Charlie (skeleton)

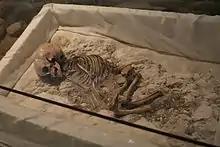
Charlie

Charlie is the name given to a Neolithic skeleton of a three-year-old child found near the ancient stone circle of Avebury, Wiltshire, England. Charlie was excavated from Windmill Hill, Avebury in the 1920s and is currently on display at the Alexander Keiller Museum at Avebury.